James Tassie

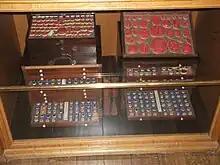
Collector's cabinets of casts from gems in the British Museum

Gradually the beauty and artistic character of his productions came to be known. He received a commission from the empress of Russia for a collection of about 15,000 examples; all the richest cabinets in Europe were thrown open to him for purposes of study and reproduction; and his copies were frequently sold by fraudulent dealers as the original gems. He exhibited in the Royal Academy from 1769 to 1791.